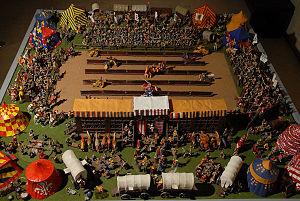
La Société internationale de castellologie Aix-la-Chapelle / Gesellschaft für Internationale Burgenkunde e.V. a pour objet social l'étude et la diffusion des connaissances des châteaux forts médiévaux de l'époque carolingienne jusqu'à la fin du Moyen Âge, tant sur le plan architectural que culturel. Elle s'intéresse à tous les sites en Europe et autour de la Méditerranée et réalise des expositions publiques de maquettes ayant des valeurs scientifiques illustrant aussi bien l'aspect architectural que les des modes de vie, l’habillement et les transports de l'époque médiévale.